The Barefoot Boy (film)

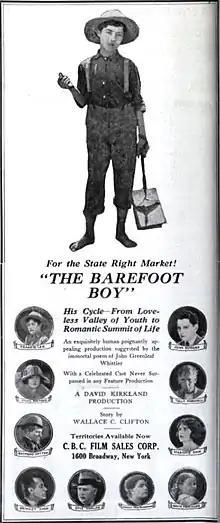
Advertisement

The Barefoot Boy is a 1923 American silent drama film directed by David Kirkland and starring John Bowers, Marjorie Daw, and Sylvia Breamer. The film is based upon a poem of the same name by John Greenleaf Whittier. The film was released by the CBC Film Sales Corporation, which would later become Columbia Pictures.